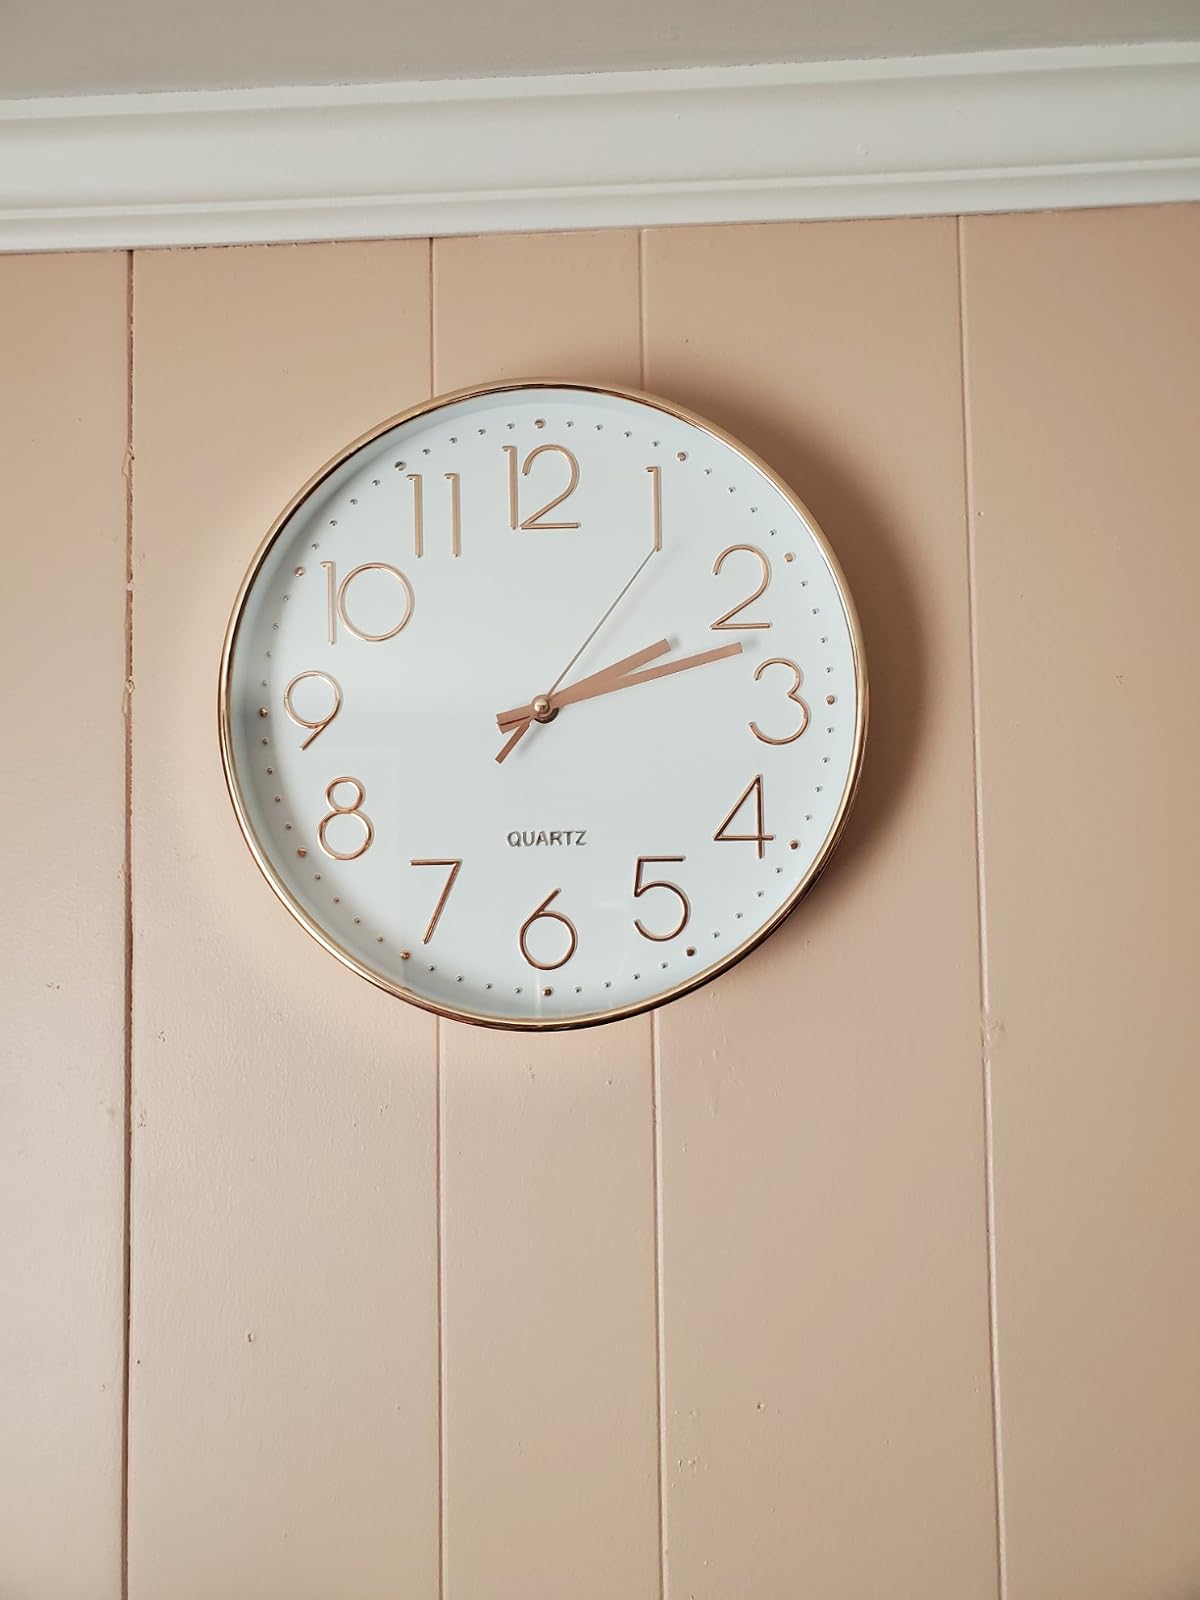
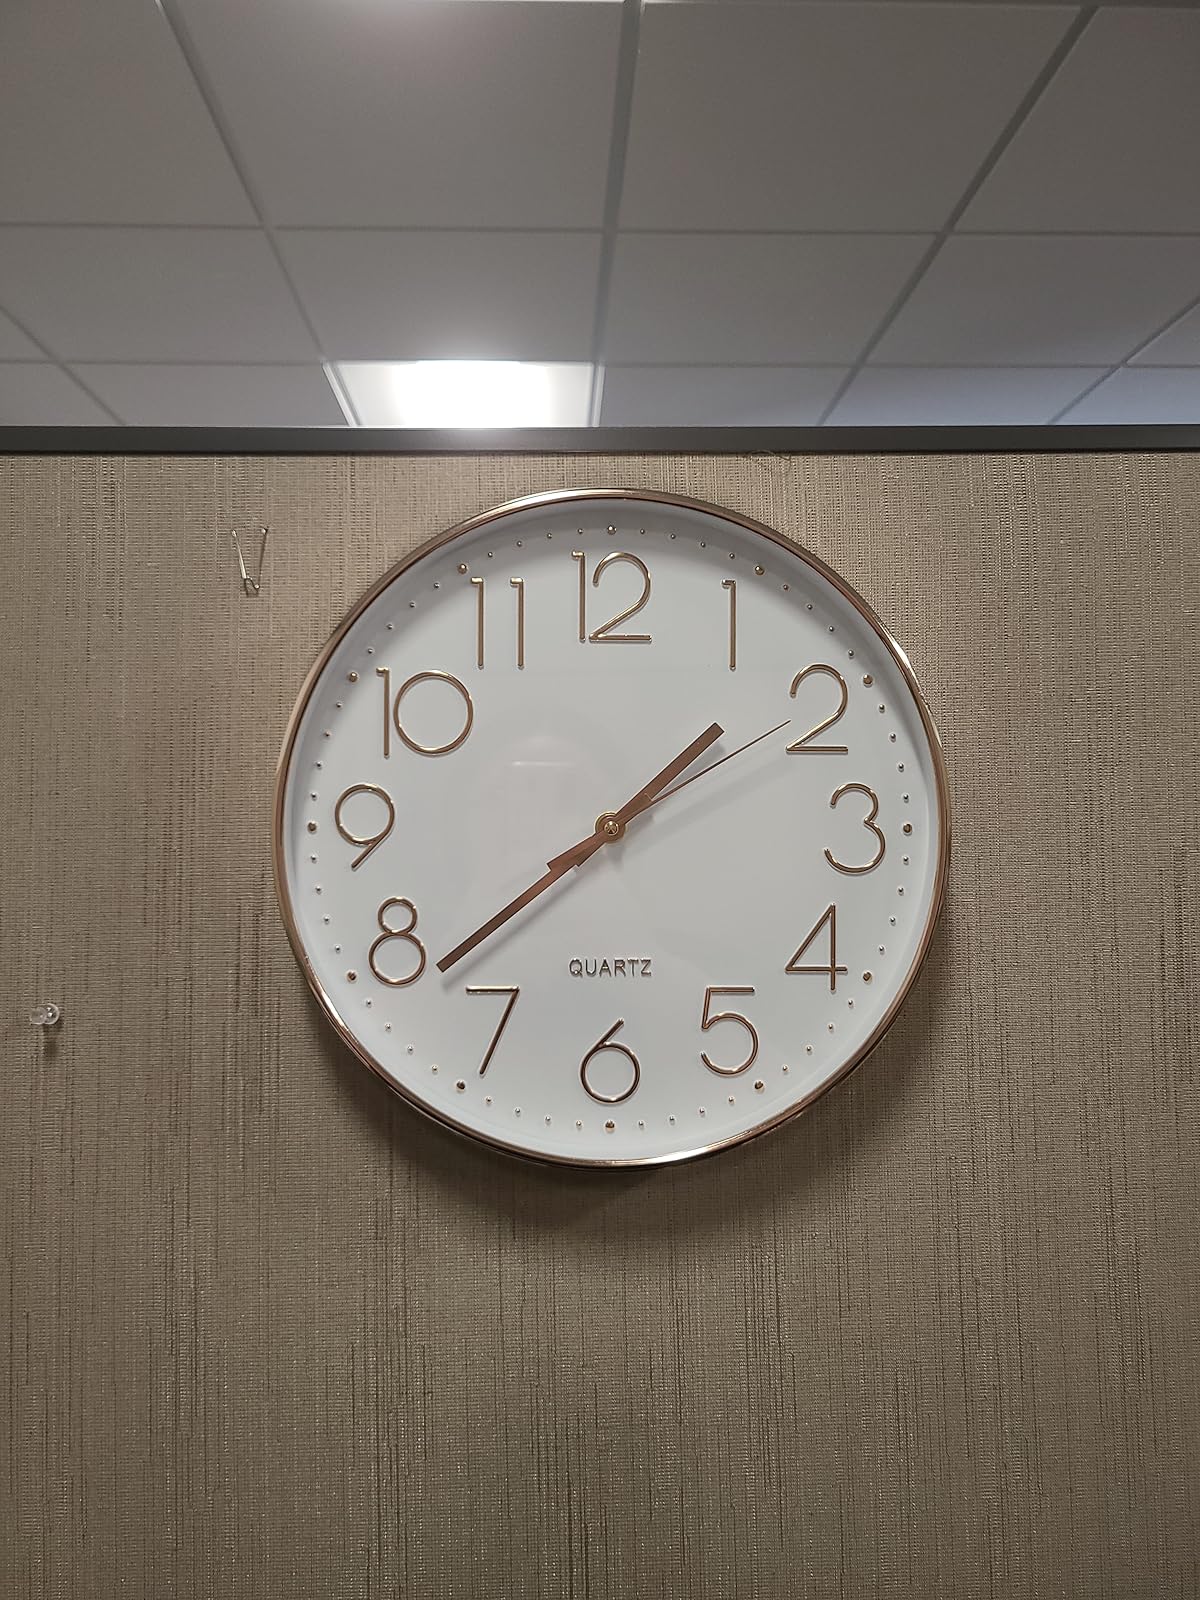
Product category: clock
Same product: yes